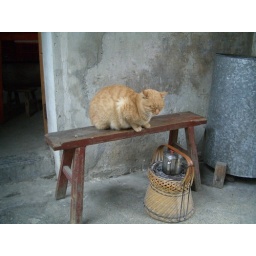
Staying warm.....coals in the basket warm the cat and the tea.